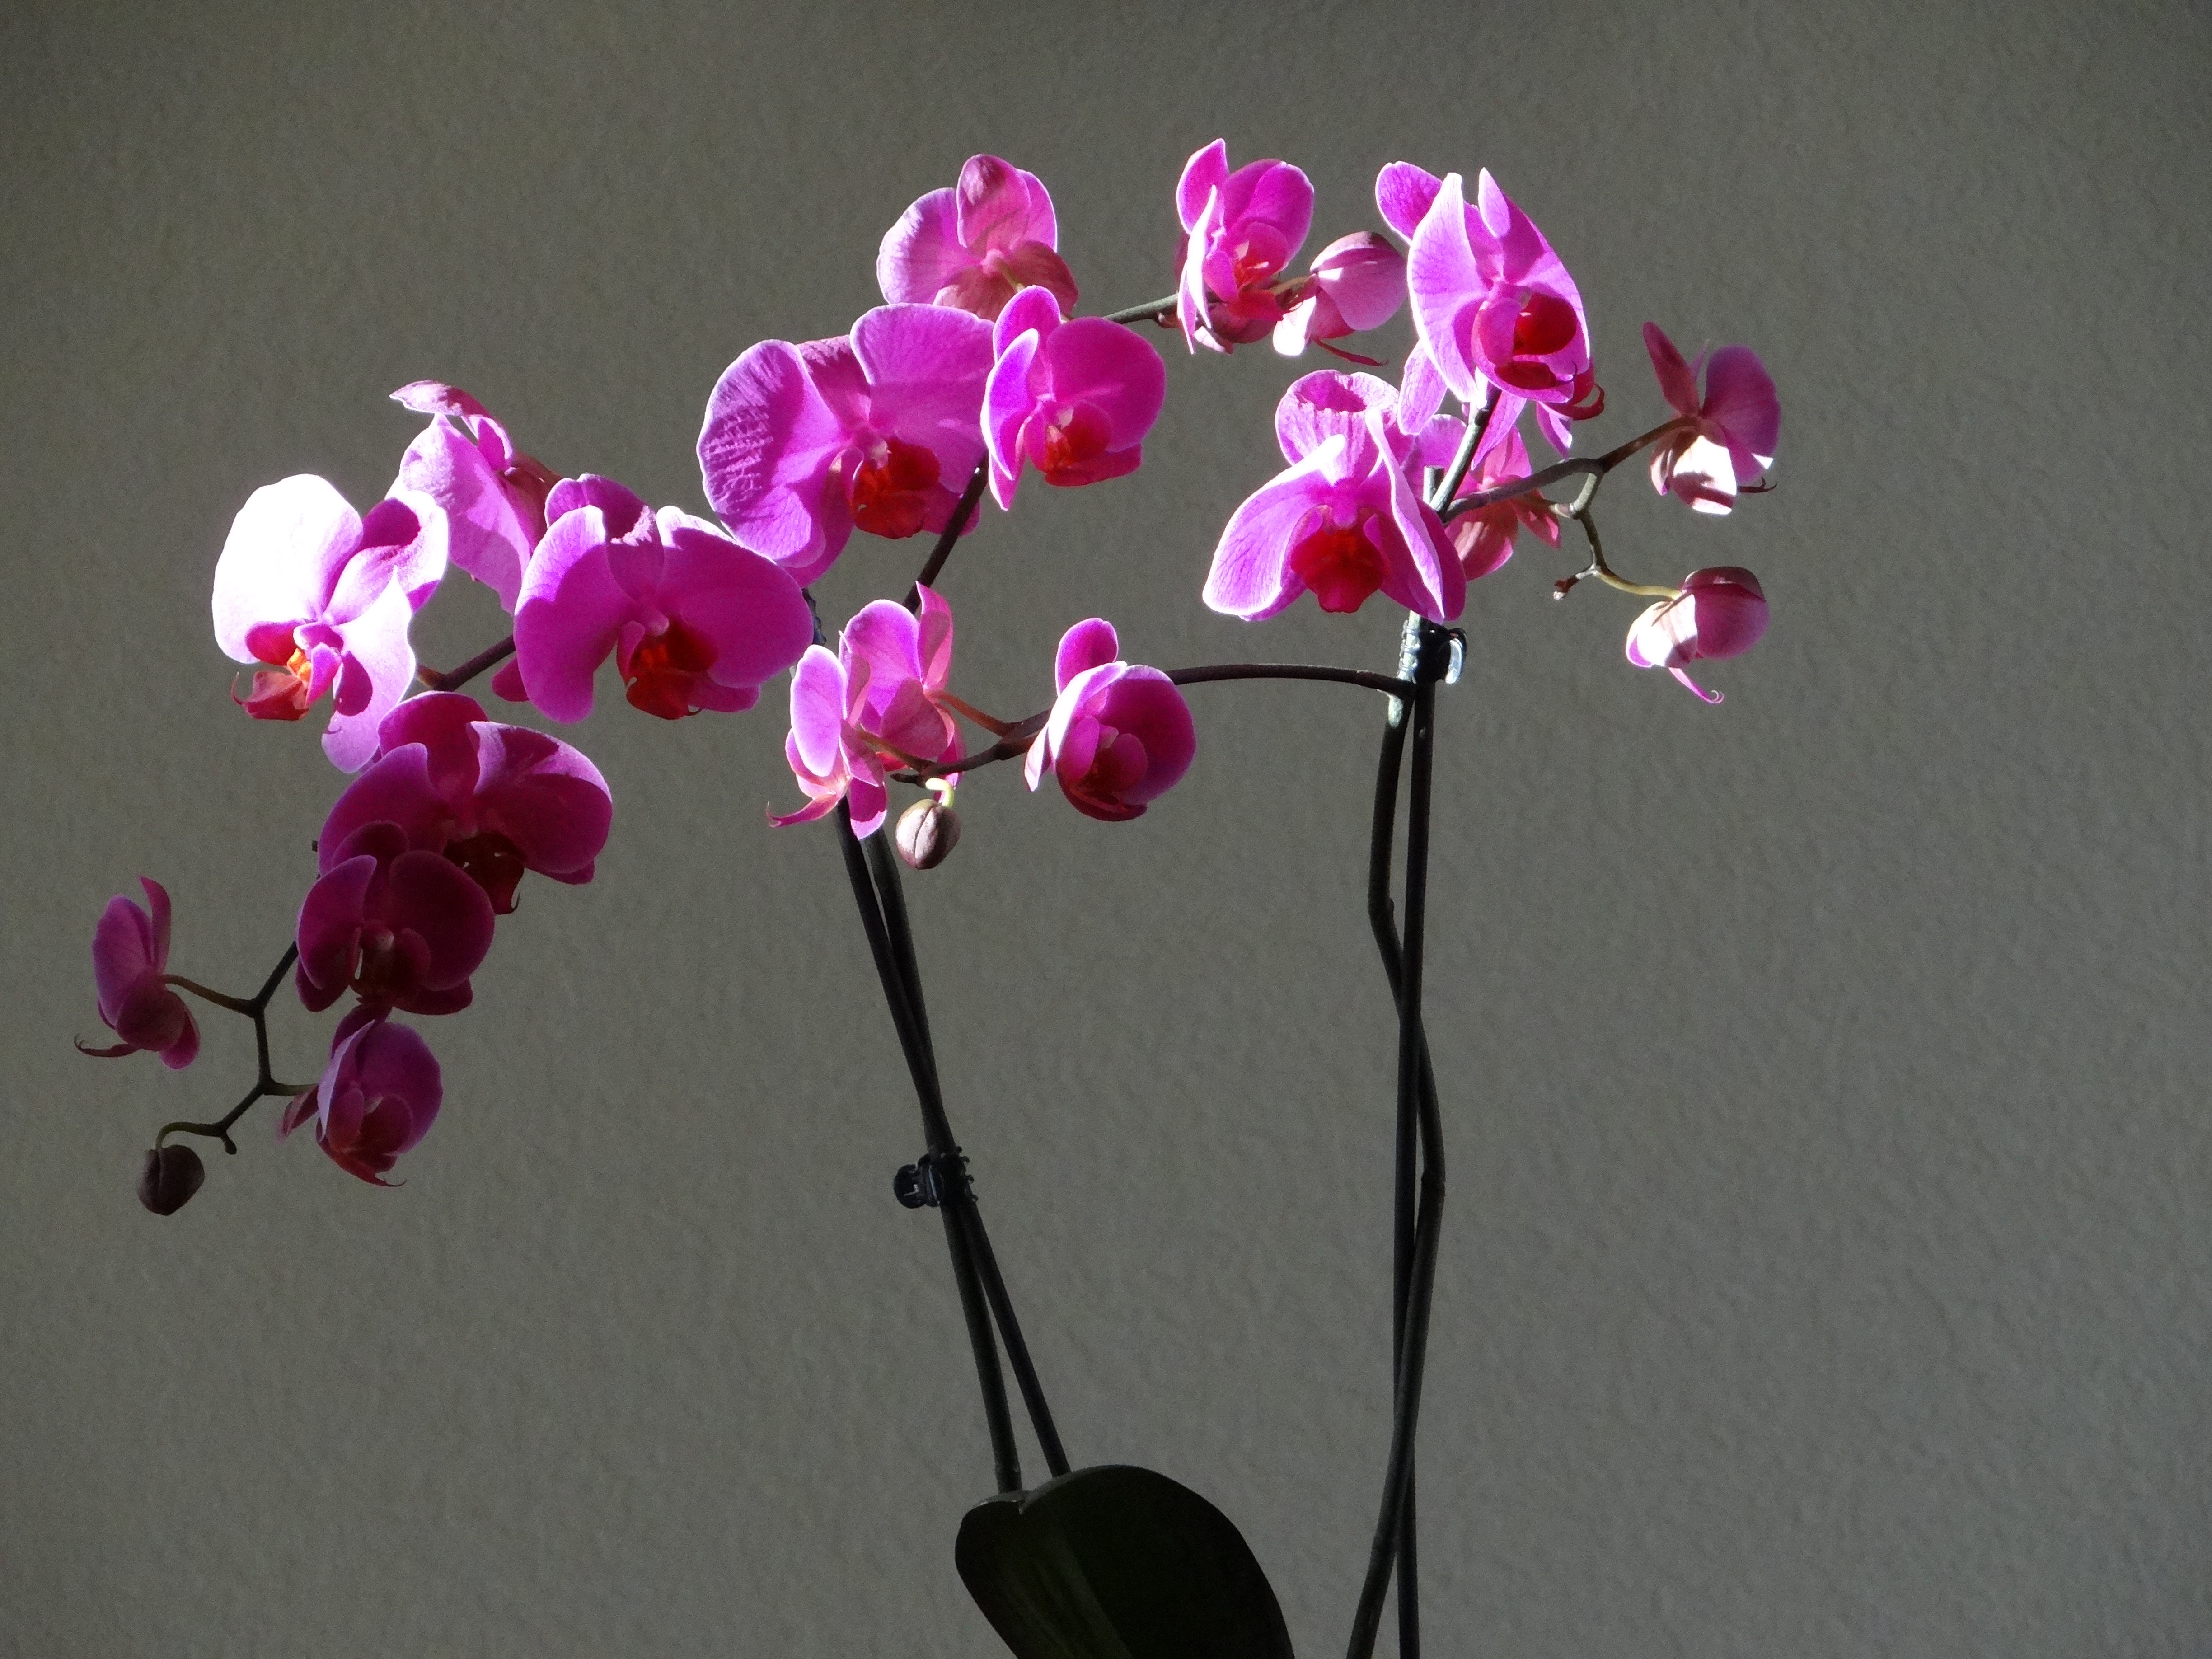
blossom, plant, flower, purple, petal, pink, flora, orchid, flowers, orchids, floristry, macro photography, flowering plant, plant stem, land plant, moth orchid